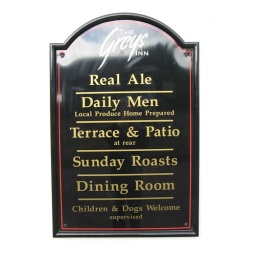
Altered sign near door of Greys Inn in Embleton.